Gunnawarra, Queensland

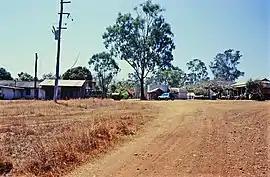
Gunnawarra Homestead, from the west, 2001

Gunnawarra is a rural locality in the Tablelands Region, Queensland, Australia. In the , Gunnawarra had a population of 27 people.